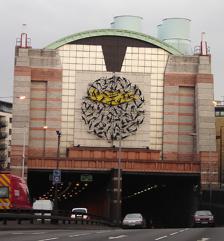
Building: Limehouse Link tunnel
Country: United Kingdom
Year built: 1993
Road tunnel under Limehouse in East London Limehouse Link The western portal of the Limehouse Link tunnel Overview Location London Docklands Coordinates 51°30′40″N 0°01′59″W / 51.511°N 0.033°W / 51.511; -0.033 Status Active Route A1203 road Start Limehouse End Limehouse Operation Work begun 1989 Opened 1993 Operator Transport for London Technical Operating speed 30mph The Limehouse Link tunnel is a 1.1-mile (1.8 km) long tunnel under Limehouse in East London on the A1203 road . The tunnel links the eastern end of The Highway to Canary Wharf in London Docklands . Built between 1989 and 1993 at a cost of £ 293,000,000 it has been calculated as the most expensive road scheme in Britain per mile, working out at £50,500 per foot at 2011 prices. It is the second largest non- estuarial road tunnel in the UK, after the Hindhead Tunnel in Surrey. History During the early 1980s, it was clear that the existing road infrastructure serving the Isle of Dogs development zone had no spare capacity, and the Limehouse Link formed the western part of improvements proposed by the London Docklands Development Corporation . Planning started in 1986, the designers were Sir Alexander Gibb & Partners . The design of the tunnel approaches and portal buildings was carried out by Anthony Meats and Rooney O'Carroll Architects as part of an overall consultancy on the LDDC highway infrastructure programme. Construction began in November 1989 and the tunnel project was officially opened in May 1993. At the time it was the second biggest engineering project in Europe after the Channel Tunnel . Construction Balfour Beatty and Amec formed a joint venture to build the tunnel. Called 'Balfour Beatty Fairclough Joint Venture', the project involved five million man hours over 193 weeks. Description The tunnel is actually twin parallel tunnels built by the cut-and-cover method, with the tunnels under waterways built bottom-up behind temporary cofferdam walls. The western portal of the tunnel is at the eastern end of The Highway (A1203), just east of its junction with Butcher Row. The access roads from the Highway into the tunnel run adjacent to the access roads to the Rotherhithe Tunnel for a short distance; the northern portal of that tunnel lies just north of the Link tunnel entrance. Heading east, the tunnel passes under the north side of Limehouse Basin , turns south-east to pass underneath Limekiln Dock and Dundee Wharf close to the embankment walls of the River Thames before turning north-east under Westferry Road. The eastern portal to the tunnel, emerging onto the A1261 Aspen Way, is just north of the Canary Wharf development, near West India Quay DLR station . Through the Blackwall area, the eastern extremity of Aspen Way includes a flyover crossing of a roundabout close to the line of the twin tunnels of the Blackwall Tunnel . The tunnel has a 30 miles per hour (48 km/h) speed limit, enforced by SpeedCurb speed cameras above the carriageway at the tunnel entrances, exits and inside the tunnel. The Limehouse Link tunnel is notable for including slip roads to and from Westferry Road towards the eastern end of the twin tunnels. Complex ground conditions and the need to avoid several key existing structures including other tunnels and a river basin increased costs. New radio and loudspeaker public address systems were installed in early 2008. Art The eastern portal of the Limehouse Link tunnel. The tunnel structures feature substantial works of public art. The western portal has Zadok Ben-David 's circle of silhouettes, Restless Dream . The eastern portal has an untitled abstract by Nigel Hall . The eastern services building (Westferry Road) has artwork commissioned from UK artist and sculptor Michael Kenny (1941–1999), a relief work in Kilkenny limestone called On Strange And Distant Islands . Sport The tunnel is closed to road traffic and used by runners in The Big Half , an annual half marathon held on a Sunday morning in early September. References